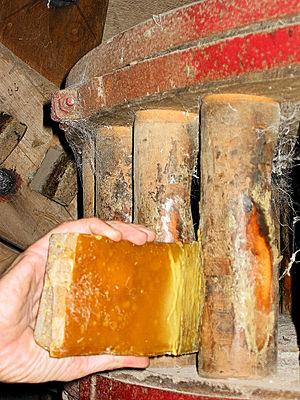
La lanterne ou roue cylindrique à fuseaux est l'une des deux parties d'un type d'engrenage particulier appelé aussi engrenage à fuseaux que l'on retrouvait aussi dans certains moulins et autres machines. Des fuseaux ou cylindres sont adaptés à deux plateaux circulaires, nommés aussi tourte ou tourteau; l'ensemble forme la lanterne. Elle est menée par les dents d'une roue, ou rouet